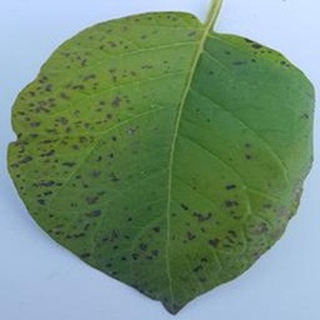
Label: potato_early_blight